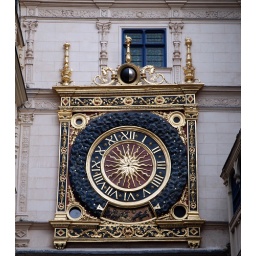
Beautiful tower clock in Rouen